The Dream of Andalusia

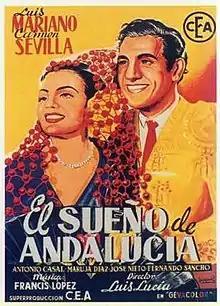

The Dream of Andalusia (Spanish: El sueño de Andalucía) is a 1951 French-Spanish musical film directed by Luis Lucia and starring Luis Mariano, Carmen Sevilla and Arlette Poirier. A separate French film version "Andalusia" was also made.